Malayan tapir

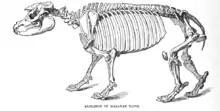
Sketch of a Malayan tapir skeleton

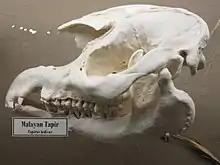
Photo of a Malayan tapir skull on display at the Museum of Osteology

The Malayan tapir is easily identified by its markings, most notably the light-colored patch that extends from its shoulders to its hindquarters. Black hair covers its head, shoulders, and legs, while white hair covers its midsection, rear, and the tips of its ears; these white edges around the rims of the outer ear as is true of other tapirs. The disrupted coloration breaks up its outline, providing camouflage by making the animal difficult to recognize against the varied terrain and dense flora of its habitat; potential predators may mistake it for a large rock, rather than prey, when it is lying down to sleep.